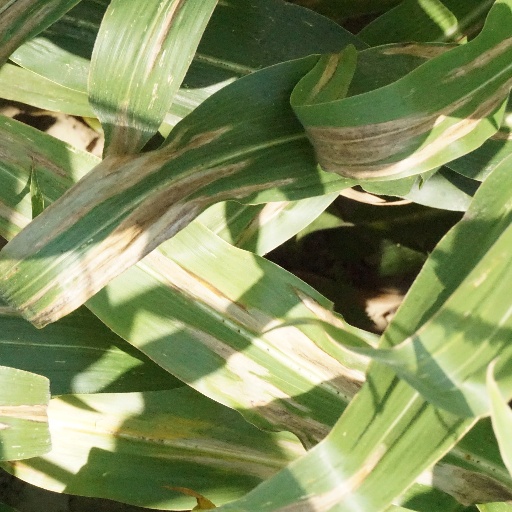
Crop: maize; corn